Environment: lab
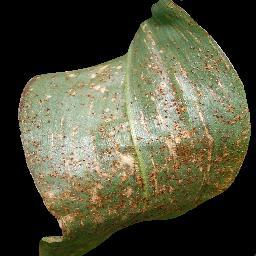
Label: common_rust